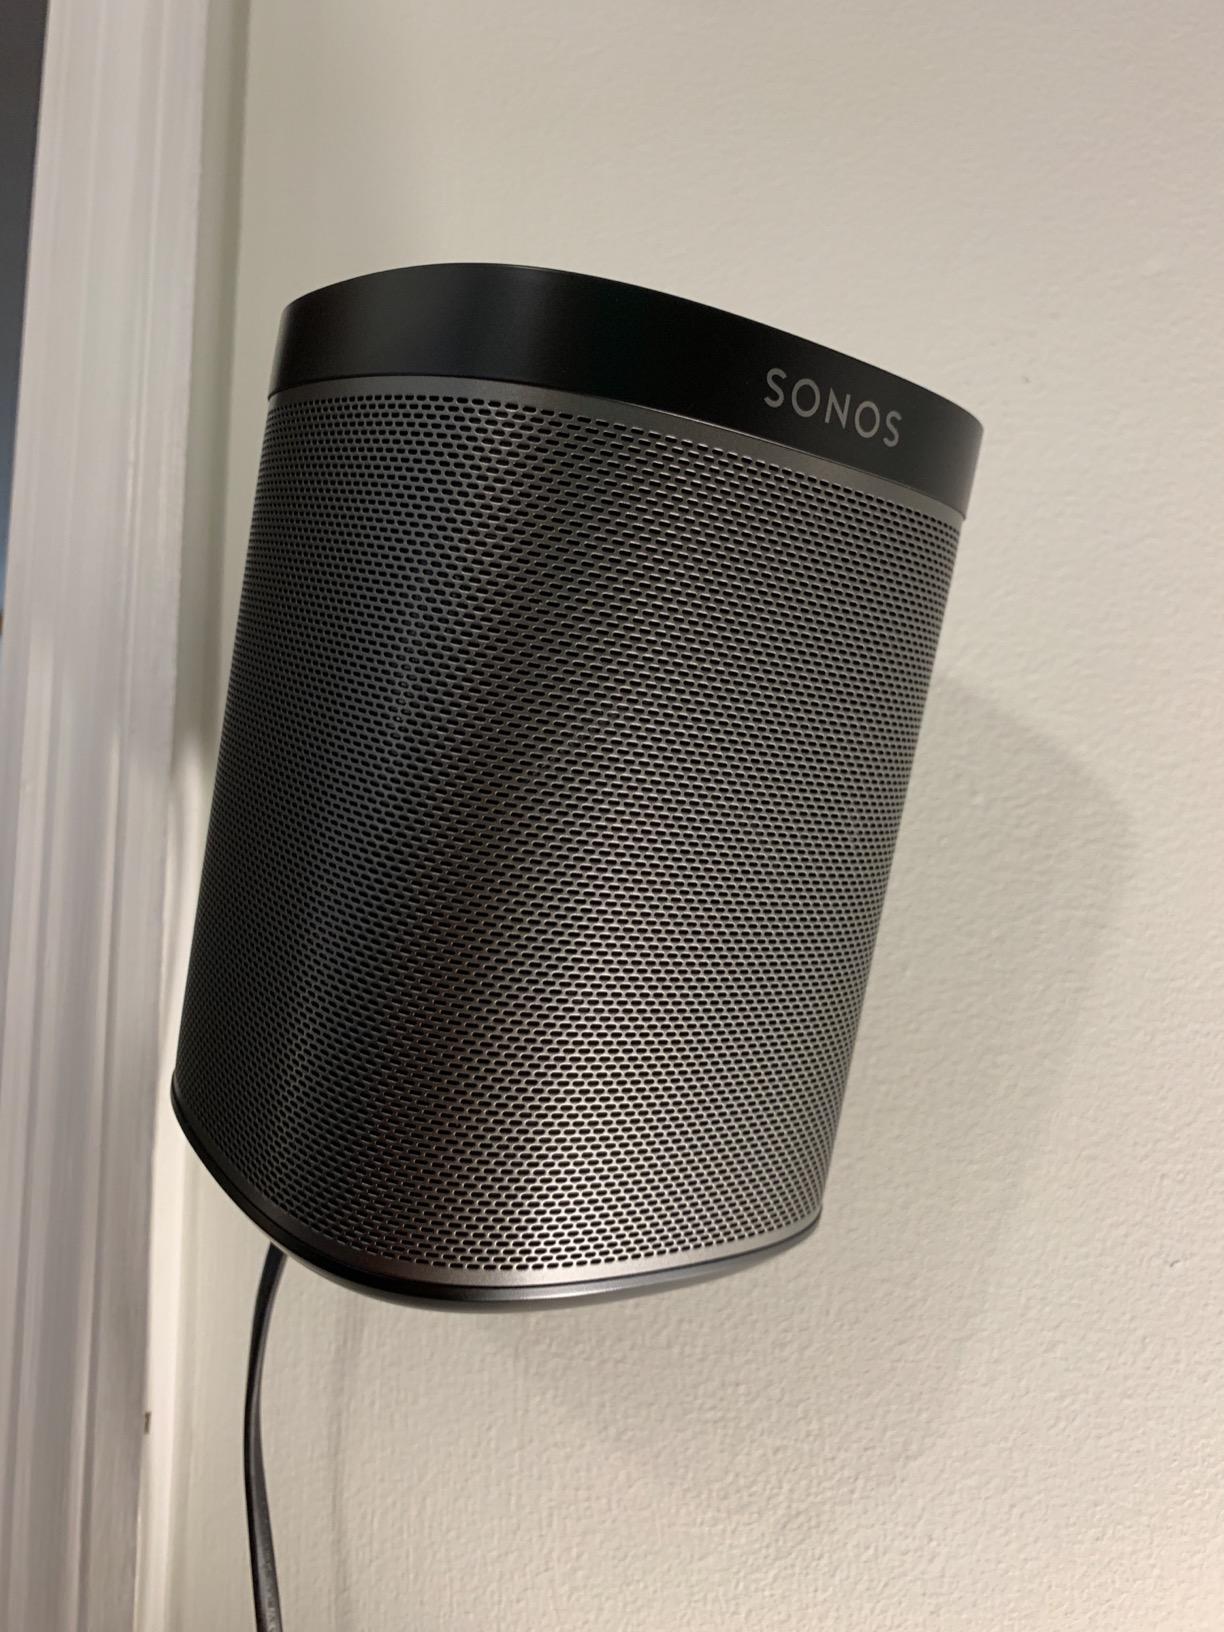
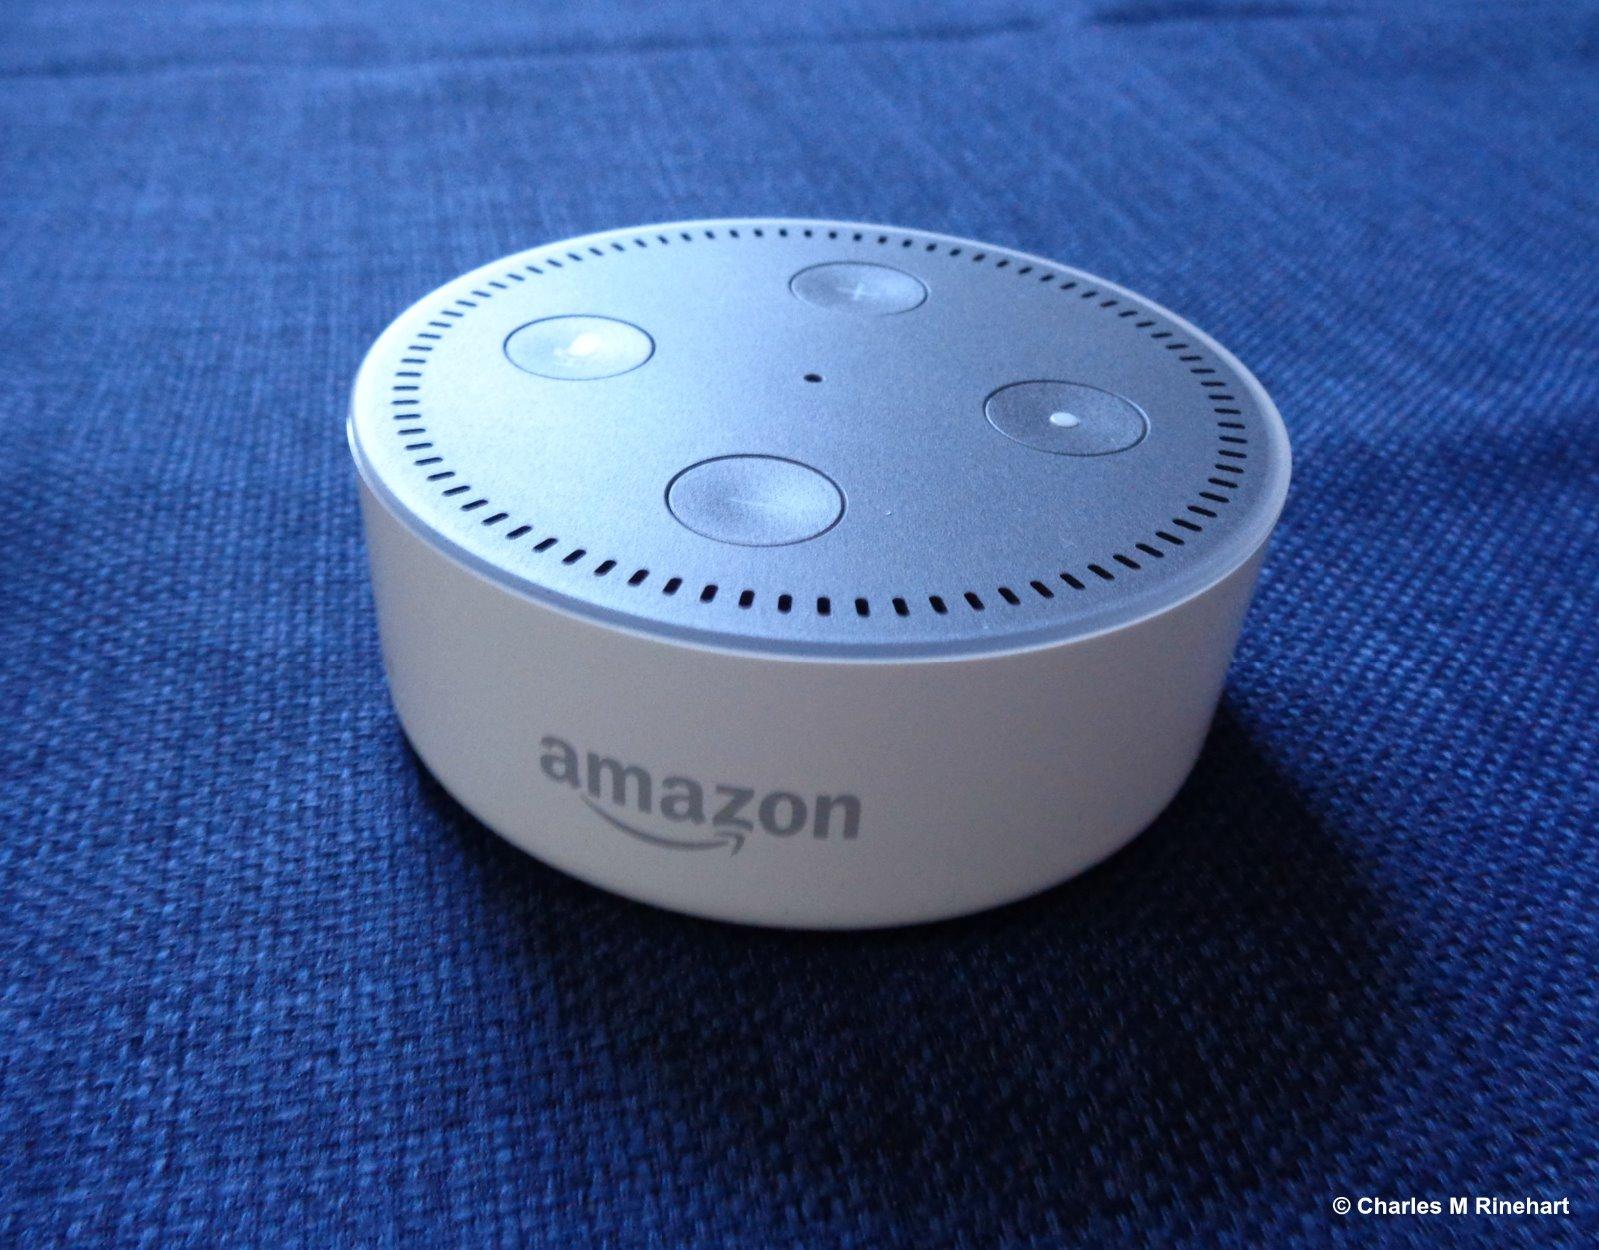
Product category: speaker
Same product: no